Lee Jae Myung

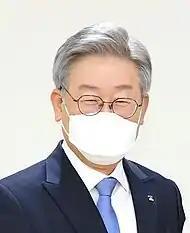
Lee in 2020

Lee received acclaim for his response to the COVID-19 pandemic as governor.